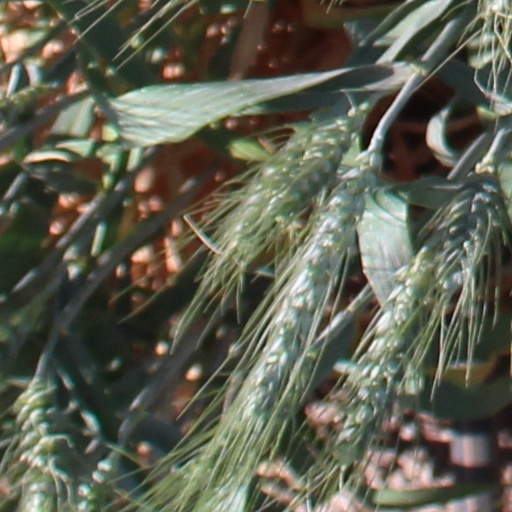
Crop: wheat